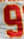
Number: 9